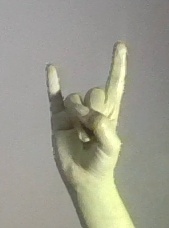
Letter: la